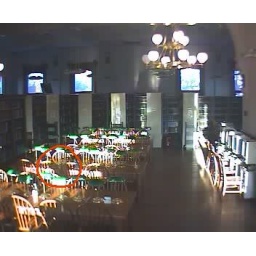
boy standing by table